Royal South Sydney Hospital

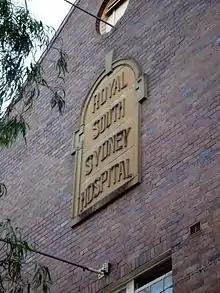
Plaque on the remains of the Royal South Sydney Hospital.

Initial efforts to open a hospital in South Sydney began in 1908 when fundraising efforts by local residents saw James Joynton Smith, local businessman and racecourse owner, elected as provisional president of a future hospital. In 1912, construction of a 25 bed public hospital began and was opened in 1913. In 1917, the title of "Royal" was bestowed upon the hospital by the King, and capacity was expanded to 110 beds the following year.